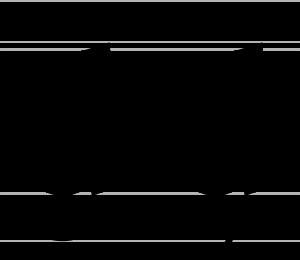
Ḑ, ou D cédille, est un graphème utilisé dans la translittération de l'alphabet arabe. Il s'agit de la lettre D diacritée d'une cédille.